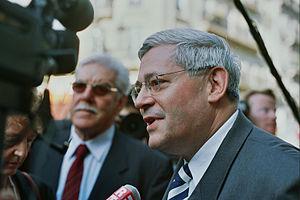
Marion Anne Perrine Le Pen, dite Marine Le Pen [maʁin ləpɛn], née le 5 août 1968 à Neuilly-sur-Seine, est une femme politique française.
Bruno Gollnisch-Flourens, né le 28 janvier 1950 à Neuilly-sur-Seine, est un homme politique et juriste français, spécialiste du droit japonais.